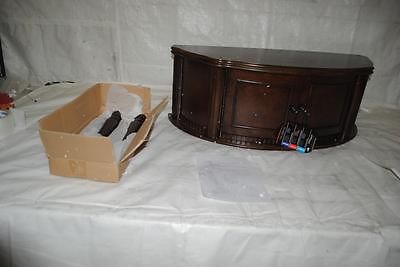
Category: table